Bound for Glory (2011)

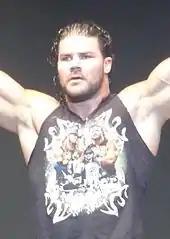
Bobby Roode, winner of the 2011 Bound for Glory Series.

During June, the implementation of a three-months long points tournament referred to as the "Bound for Glory Series", became the focal point in determining a number one contender for the TNA World Heavyweight Championship at Bound for Glory out of twelve top contenders. According to the rules, the top four wrestlers that accumulated the most points that were earned from matches held on "Impact!", live shows, and pay per views, would compete in tournament finals matches at No Surrender, where the winner would gain the opportunity to challenge for the TNA World Title at the company's biggest annual spectacle. In September, Bobby Roode, Bully Ray, Gunner and James Storm emerged as the top four contenders heading into No Surrender. At the PPV on September 11, Roode and Bully Ray finished tied in the top of the standings, after Roode defeated Gunner via submission and Bully Ray defeated Storm via disqualification. Roode then defeated Bully Ray later in the night to break the tie and become the number one contender to the TNA World Heavyweight Championship.